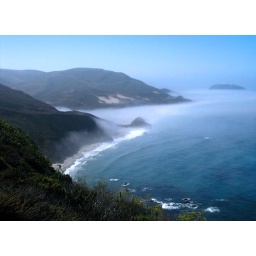
View from hill side on along the Pacific Coast highway in California